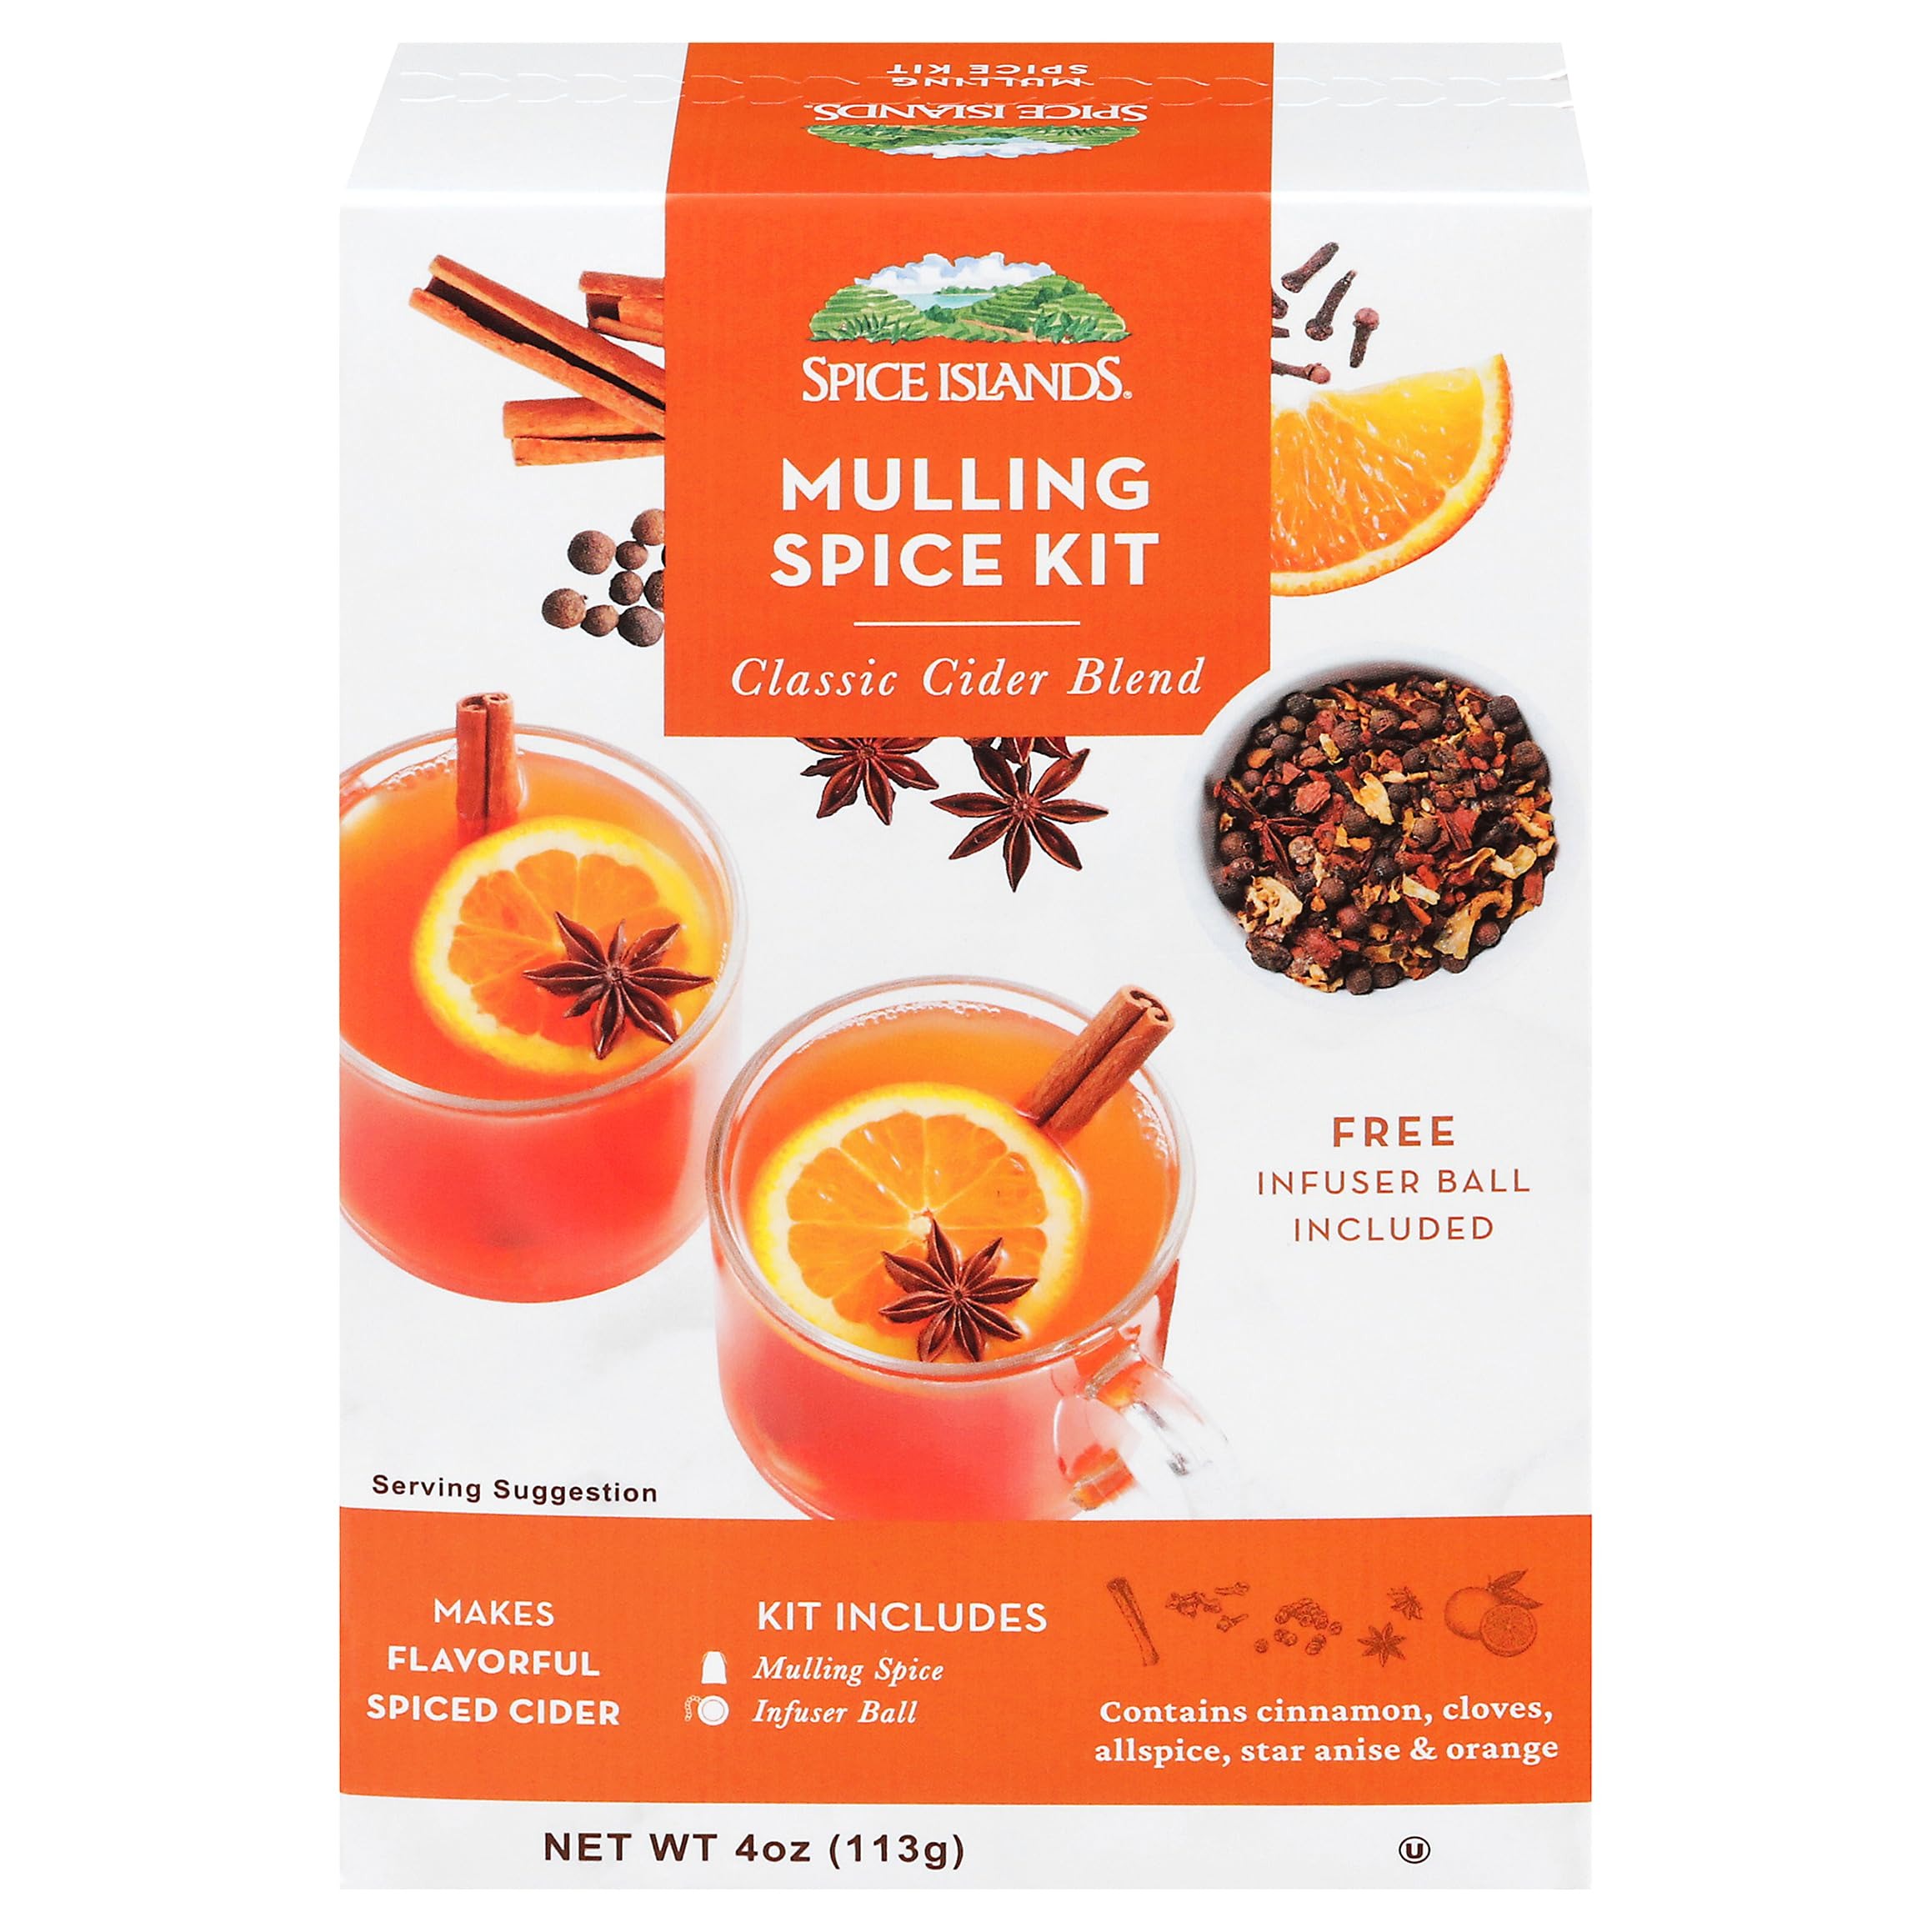
Item Name: Spice Islands Mulling Spice Kit, 4 Ounces
Bullet Point 1: Mulled cider isn’t just a beverage. It’s a ritual.
Bullet Point 2: The spices we selected for this classic blend heighten every moment.
Bullet Point 3: Warm Korintji cinnamon, allspice, cloves, star anise, and sweet orange peel.
Value: 4.0
Unit: Ounce

Price: 6.21